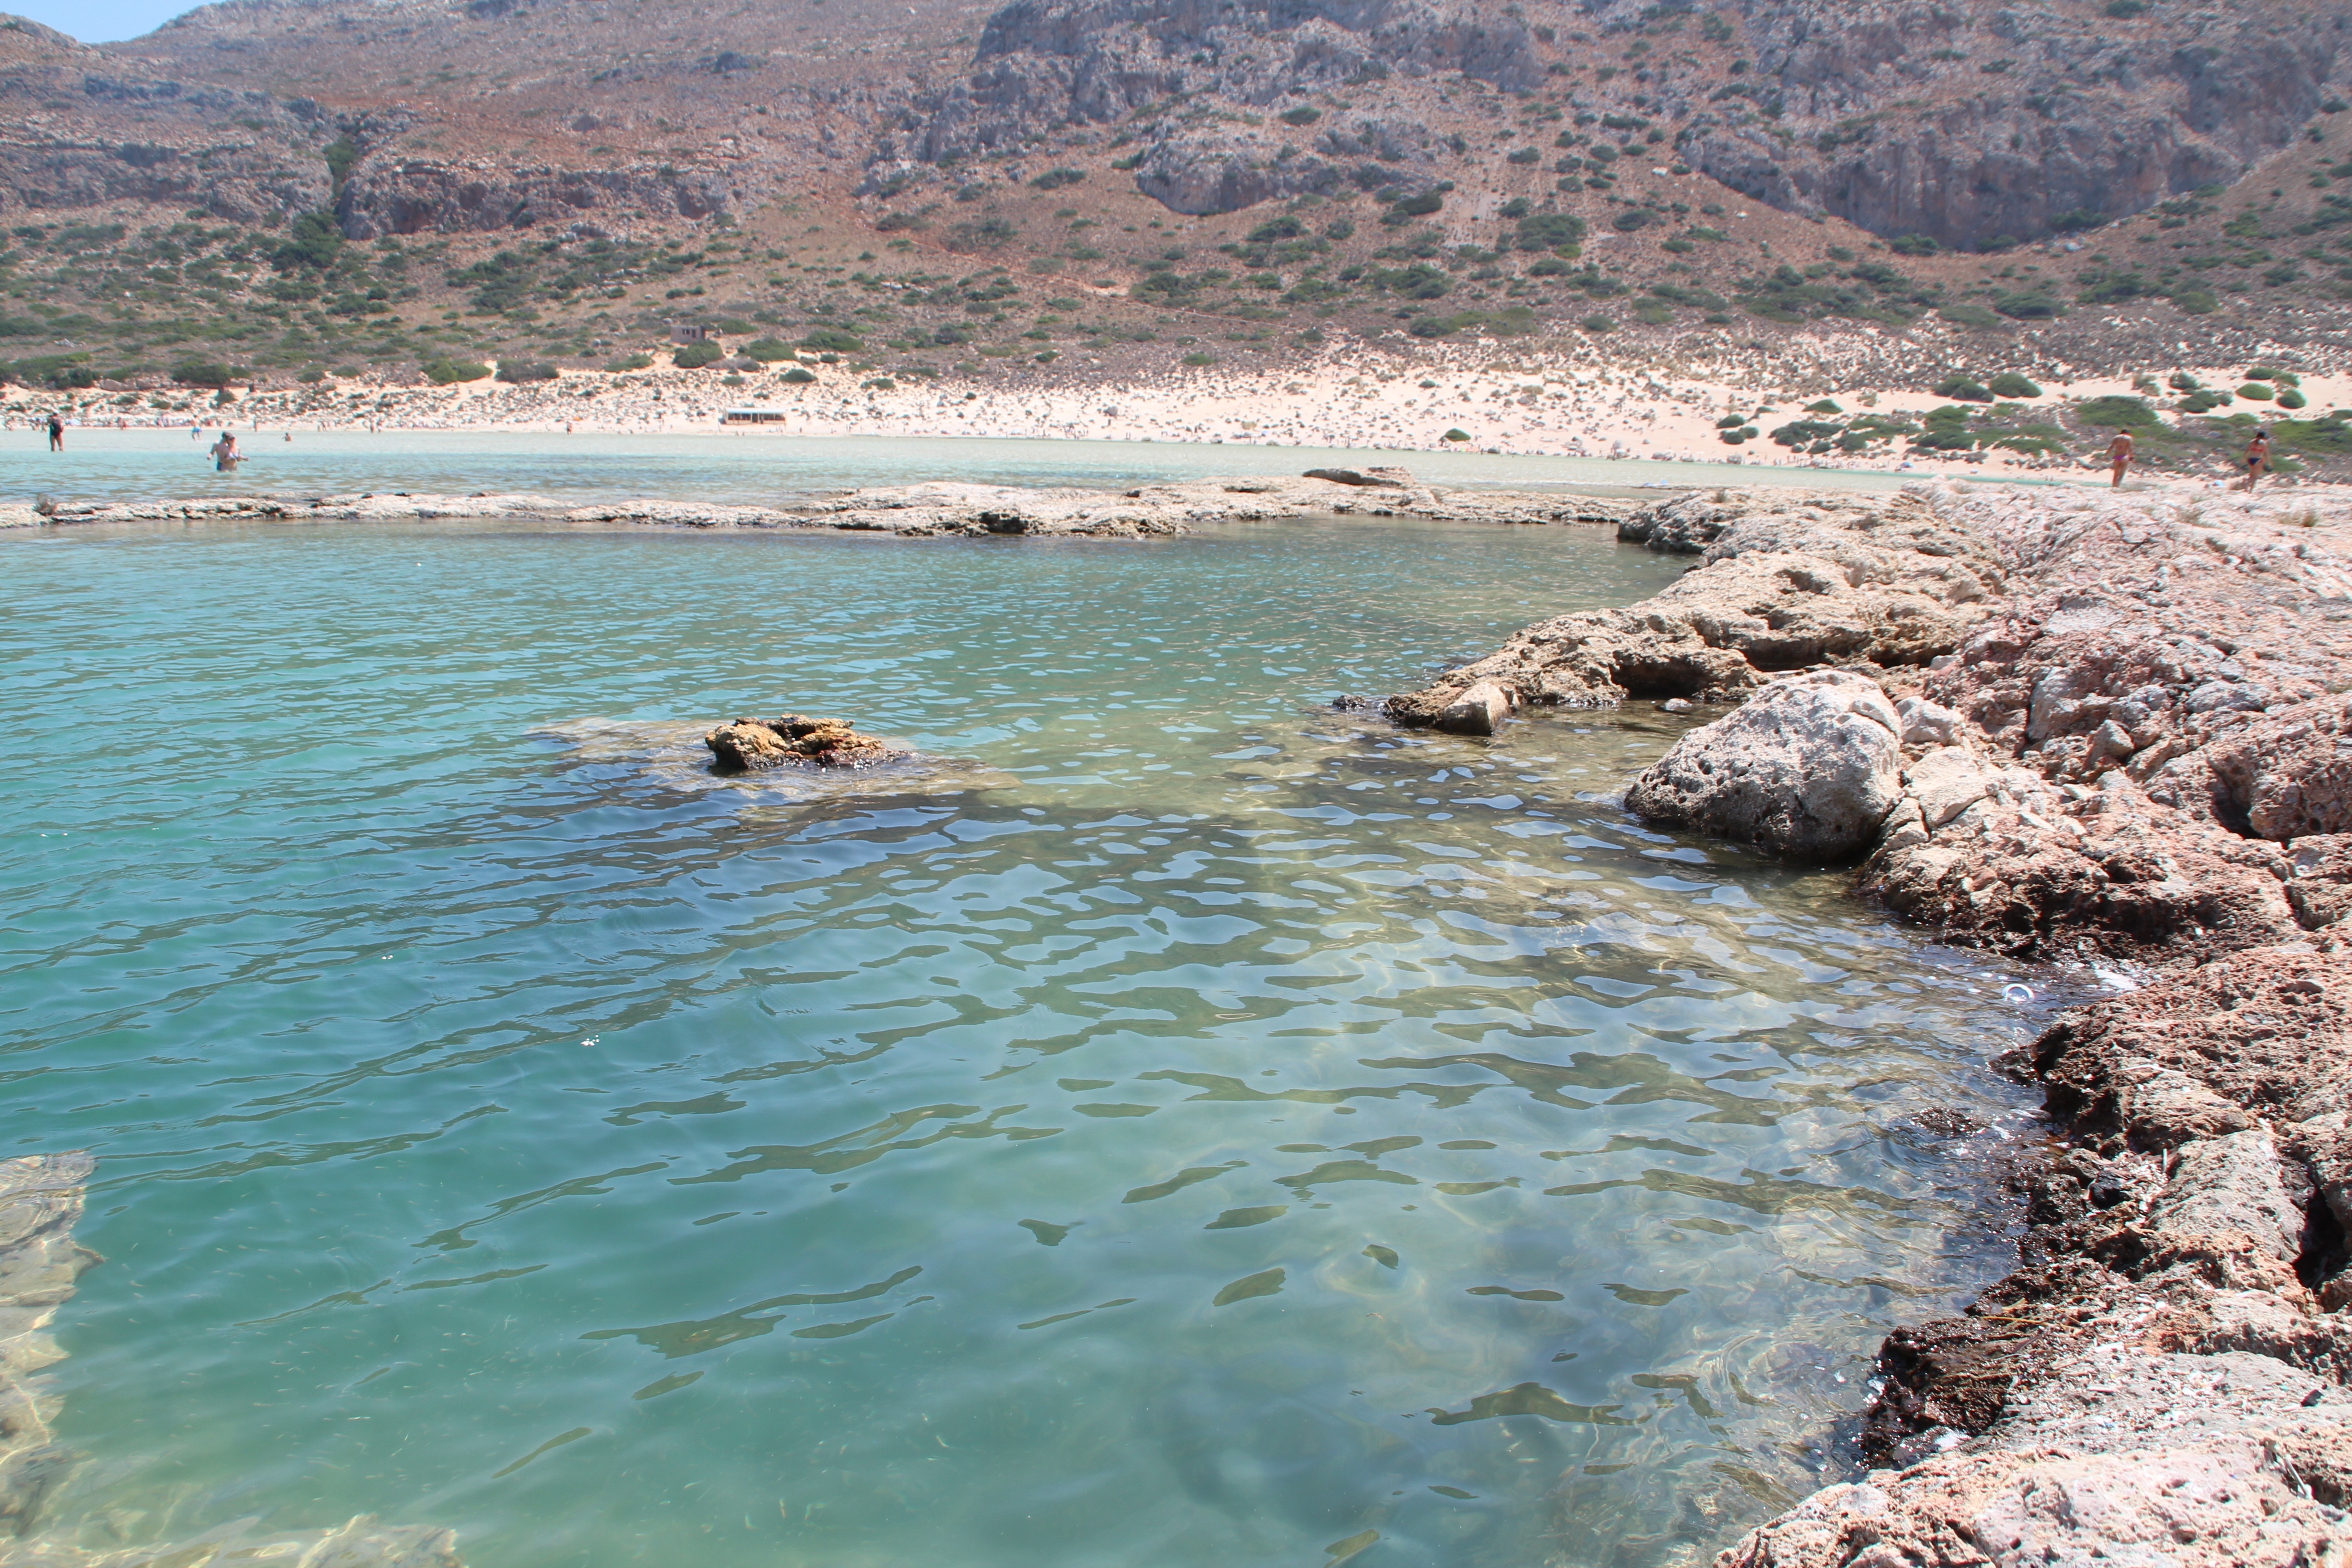
beach, sea, coast, water, rock, shore, lake, river, vacation, lagoon, bay, body of water, rocks, adriatic, wadi, the stones, the coast